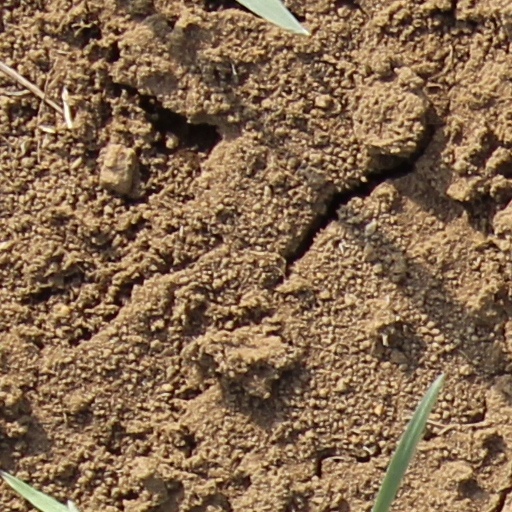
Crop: wheat